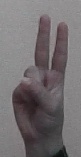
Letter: taa